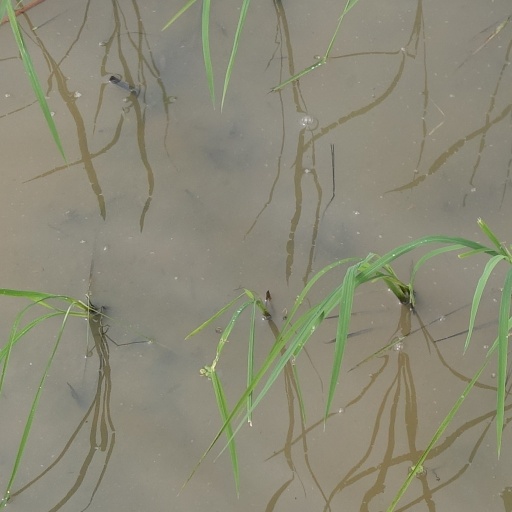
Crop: rice